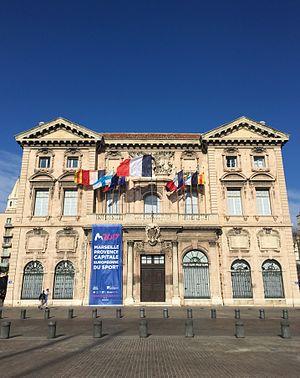
L'Hôtel de Ville de Marseille
Le drapeau de Marseille est blanc à la croix d'azur. Adopté comme pavillon au cours du Moyen Âge, il a la particularité d'être à l'origine des armoiries de la ville et non pas l'inverse.
Plusieurs drapeaux sont en usage en Provence-Alpes-Côte d'Azur.
La mairie de Marseille ou ville de Marseille est l'administration et les élus municipaux de Marseille. Elle siège à l'Hôtel de ville.